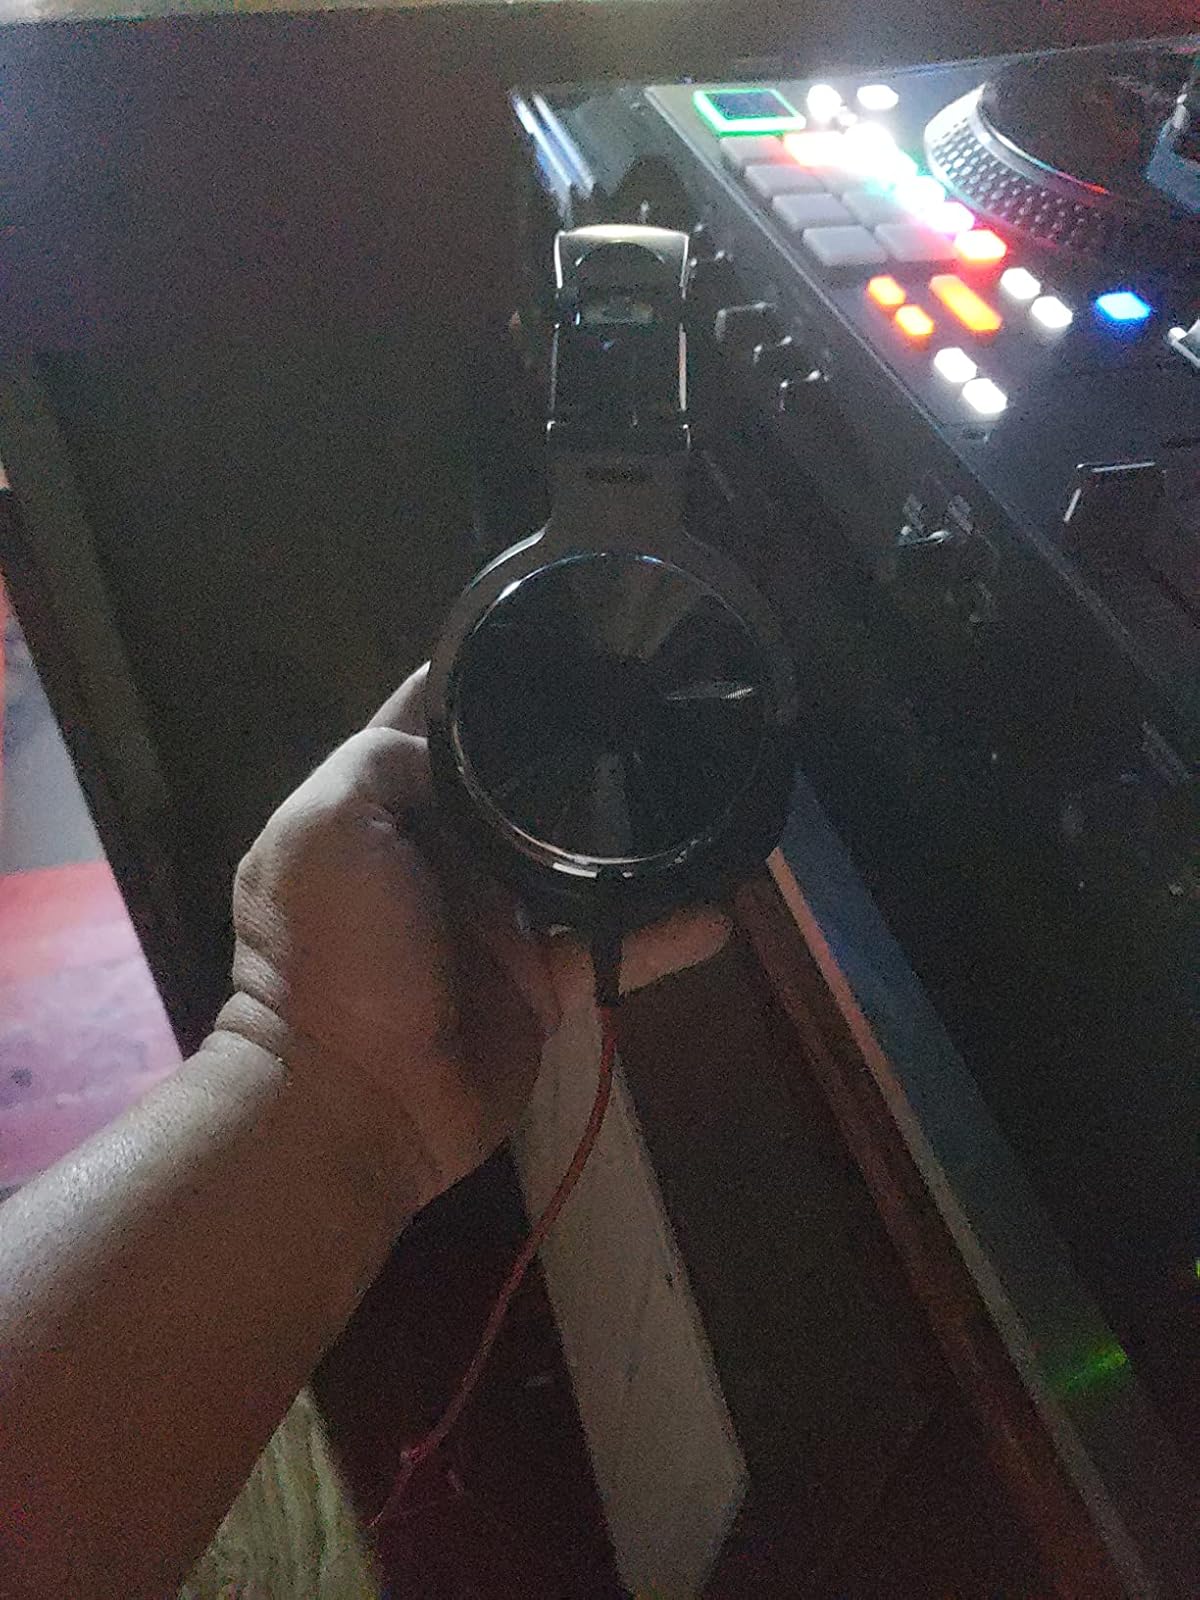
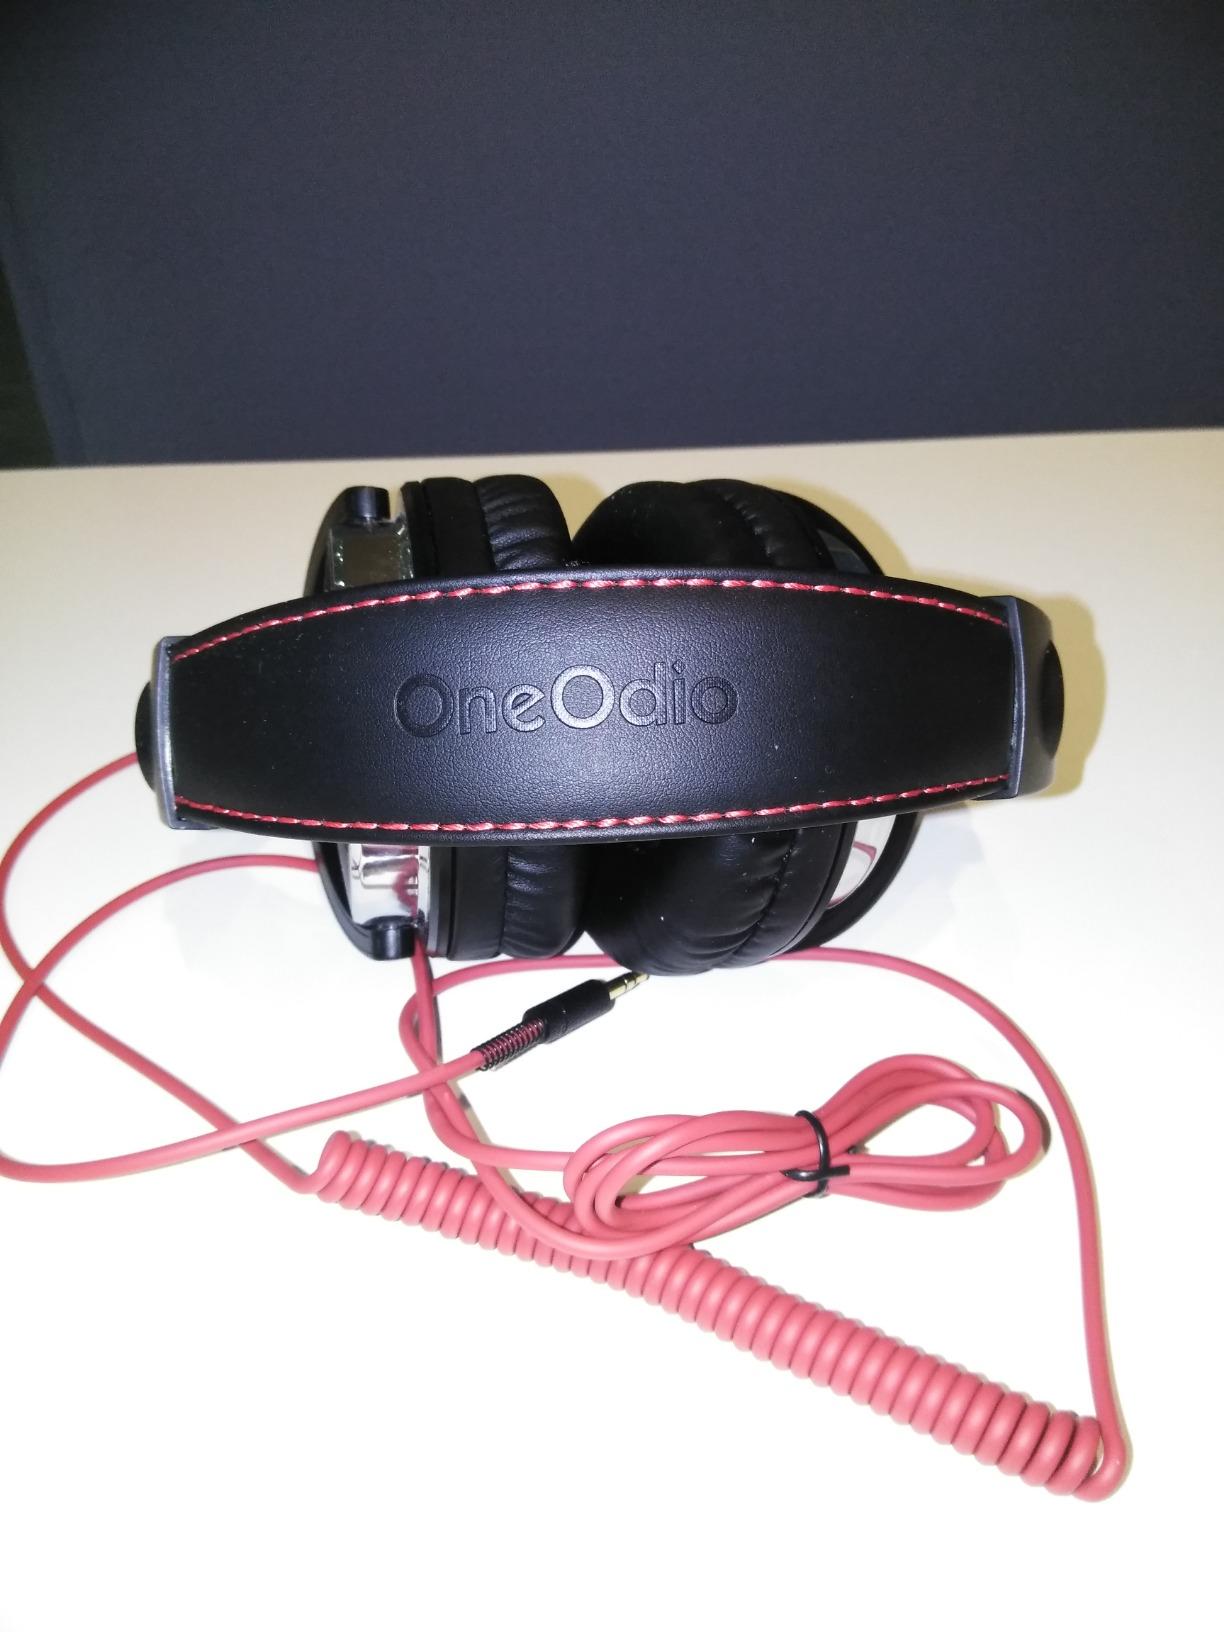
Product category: headphones
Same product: yes